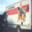
Label: truck